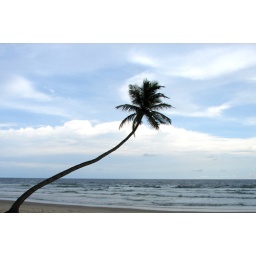
A lonely Coconut tree in the beach of Goa